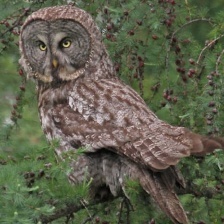
Species: GREAT GRAY OWL
Scientific name: STRIX NEBULOSA
ImageNet parent category: great_grey_owl